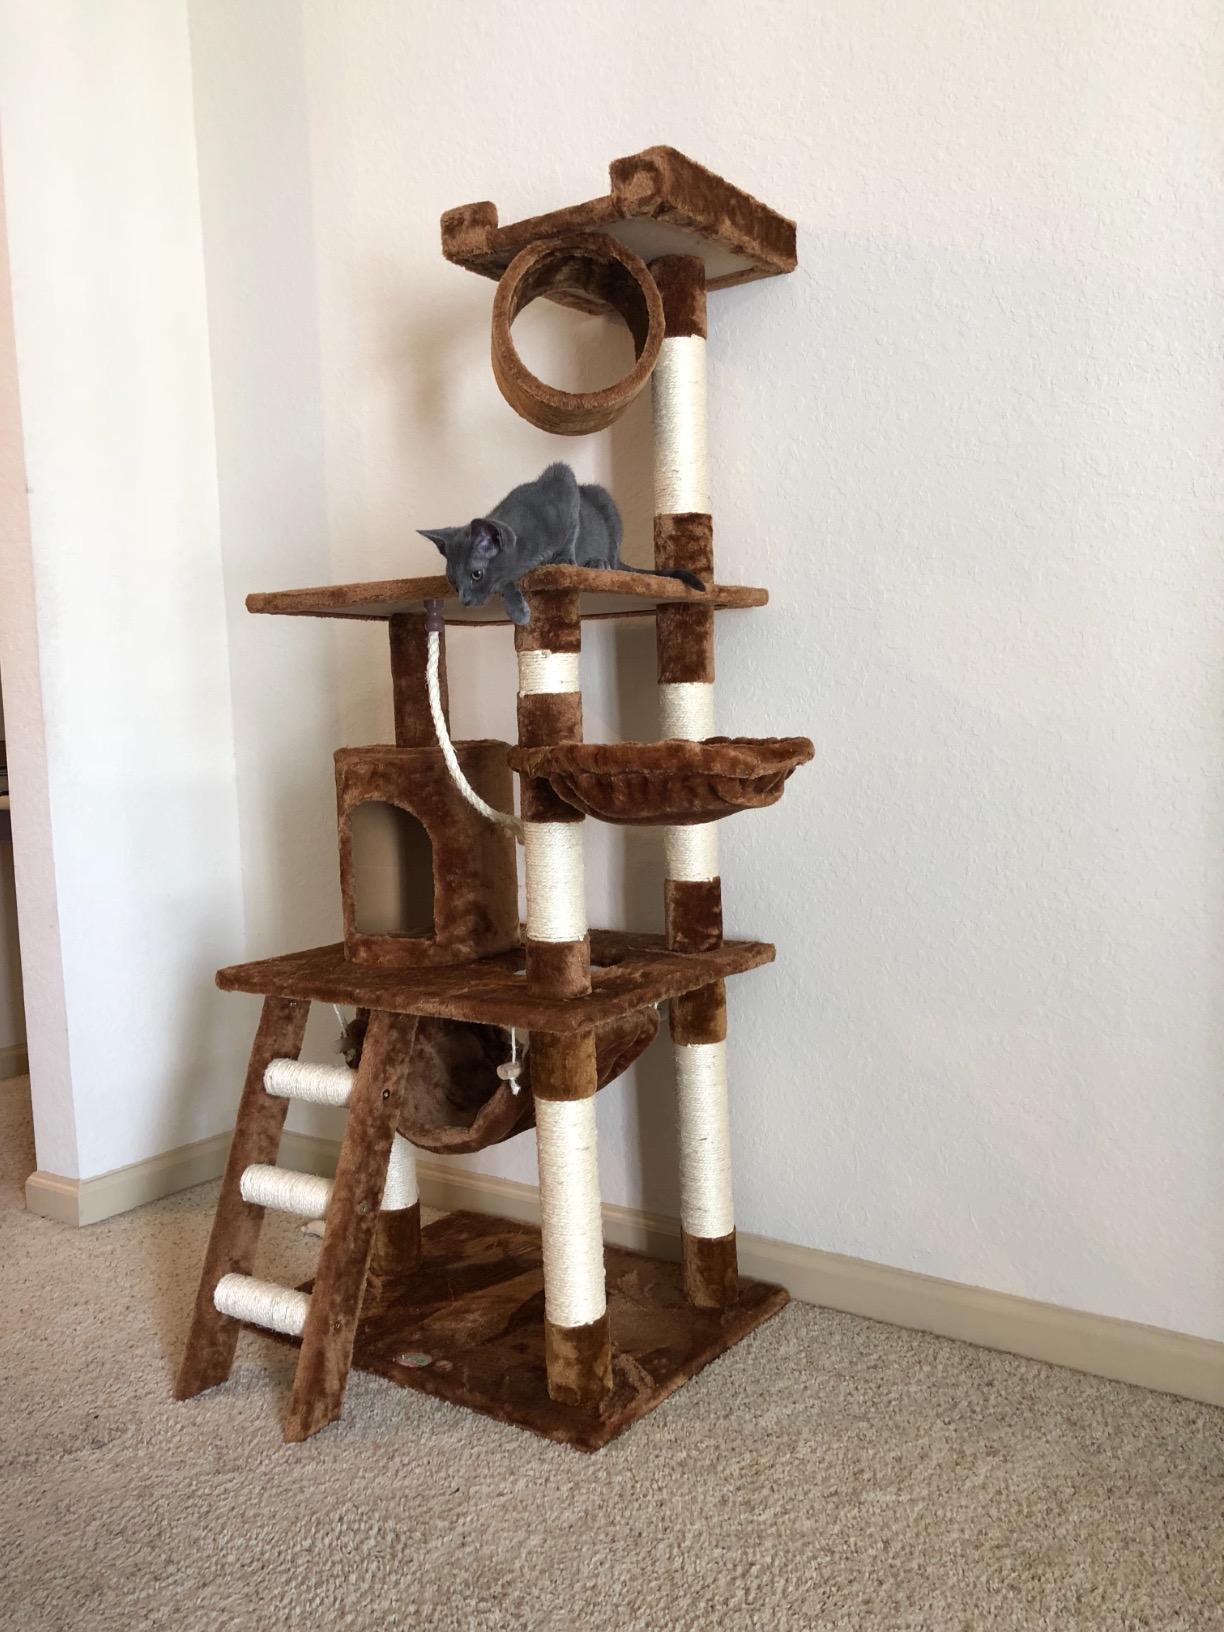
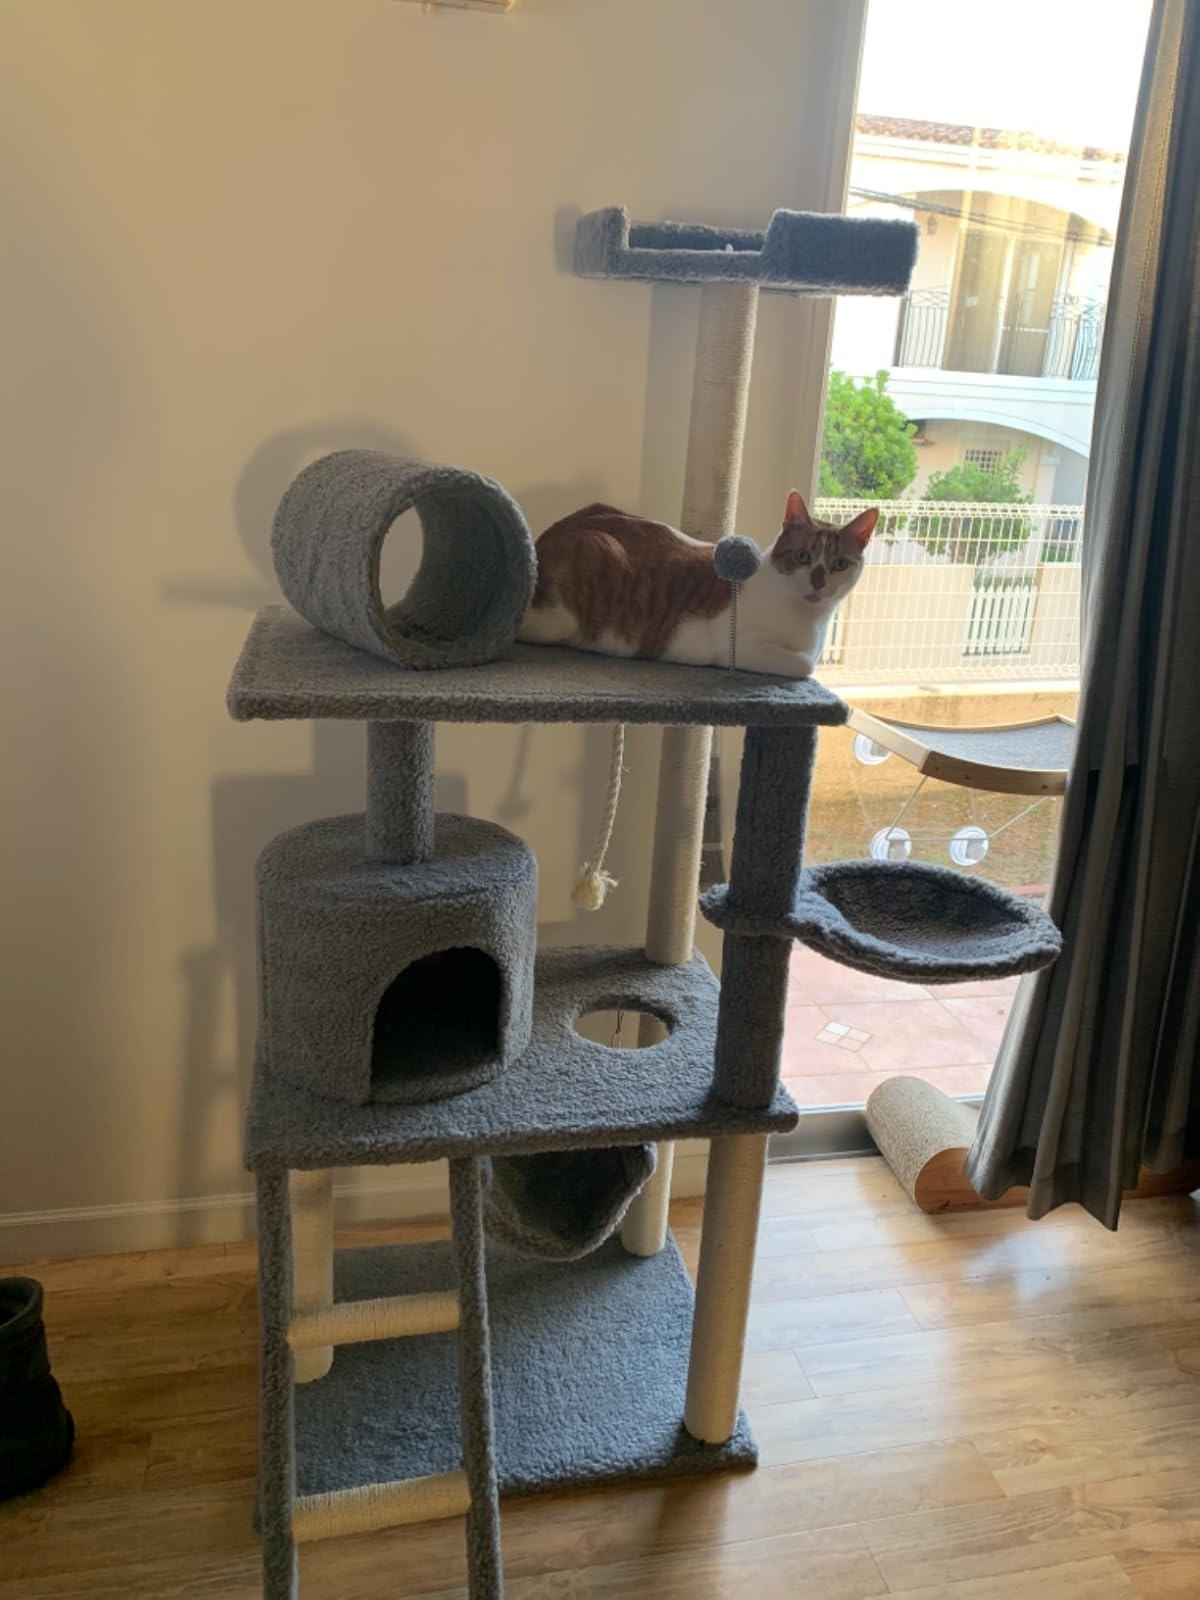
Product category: items_cat tree
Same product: no